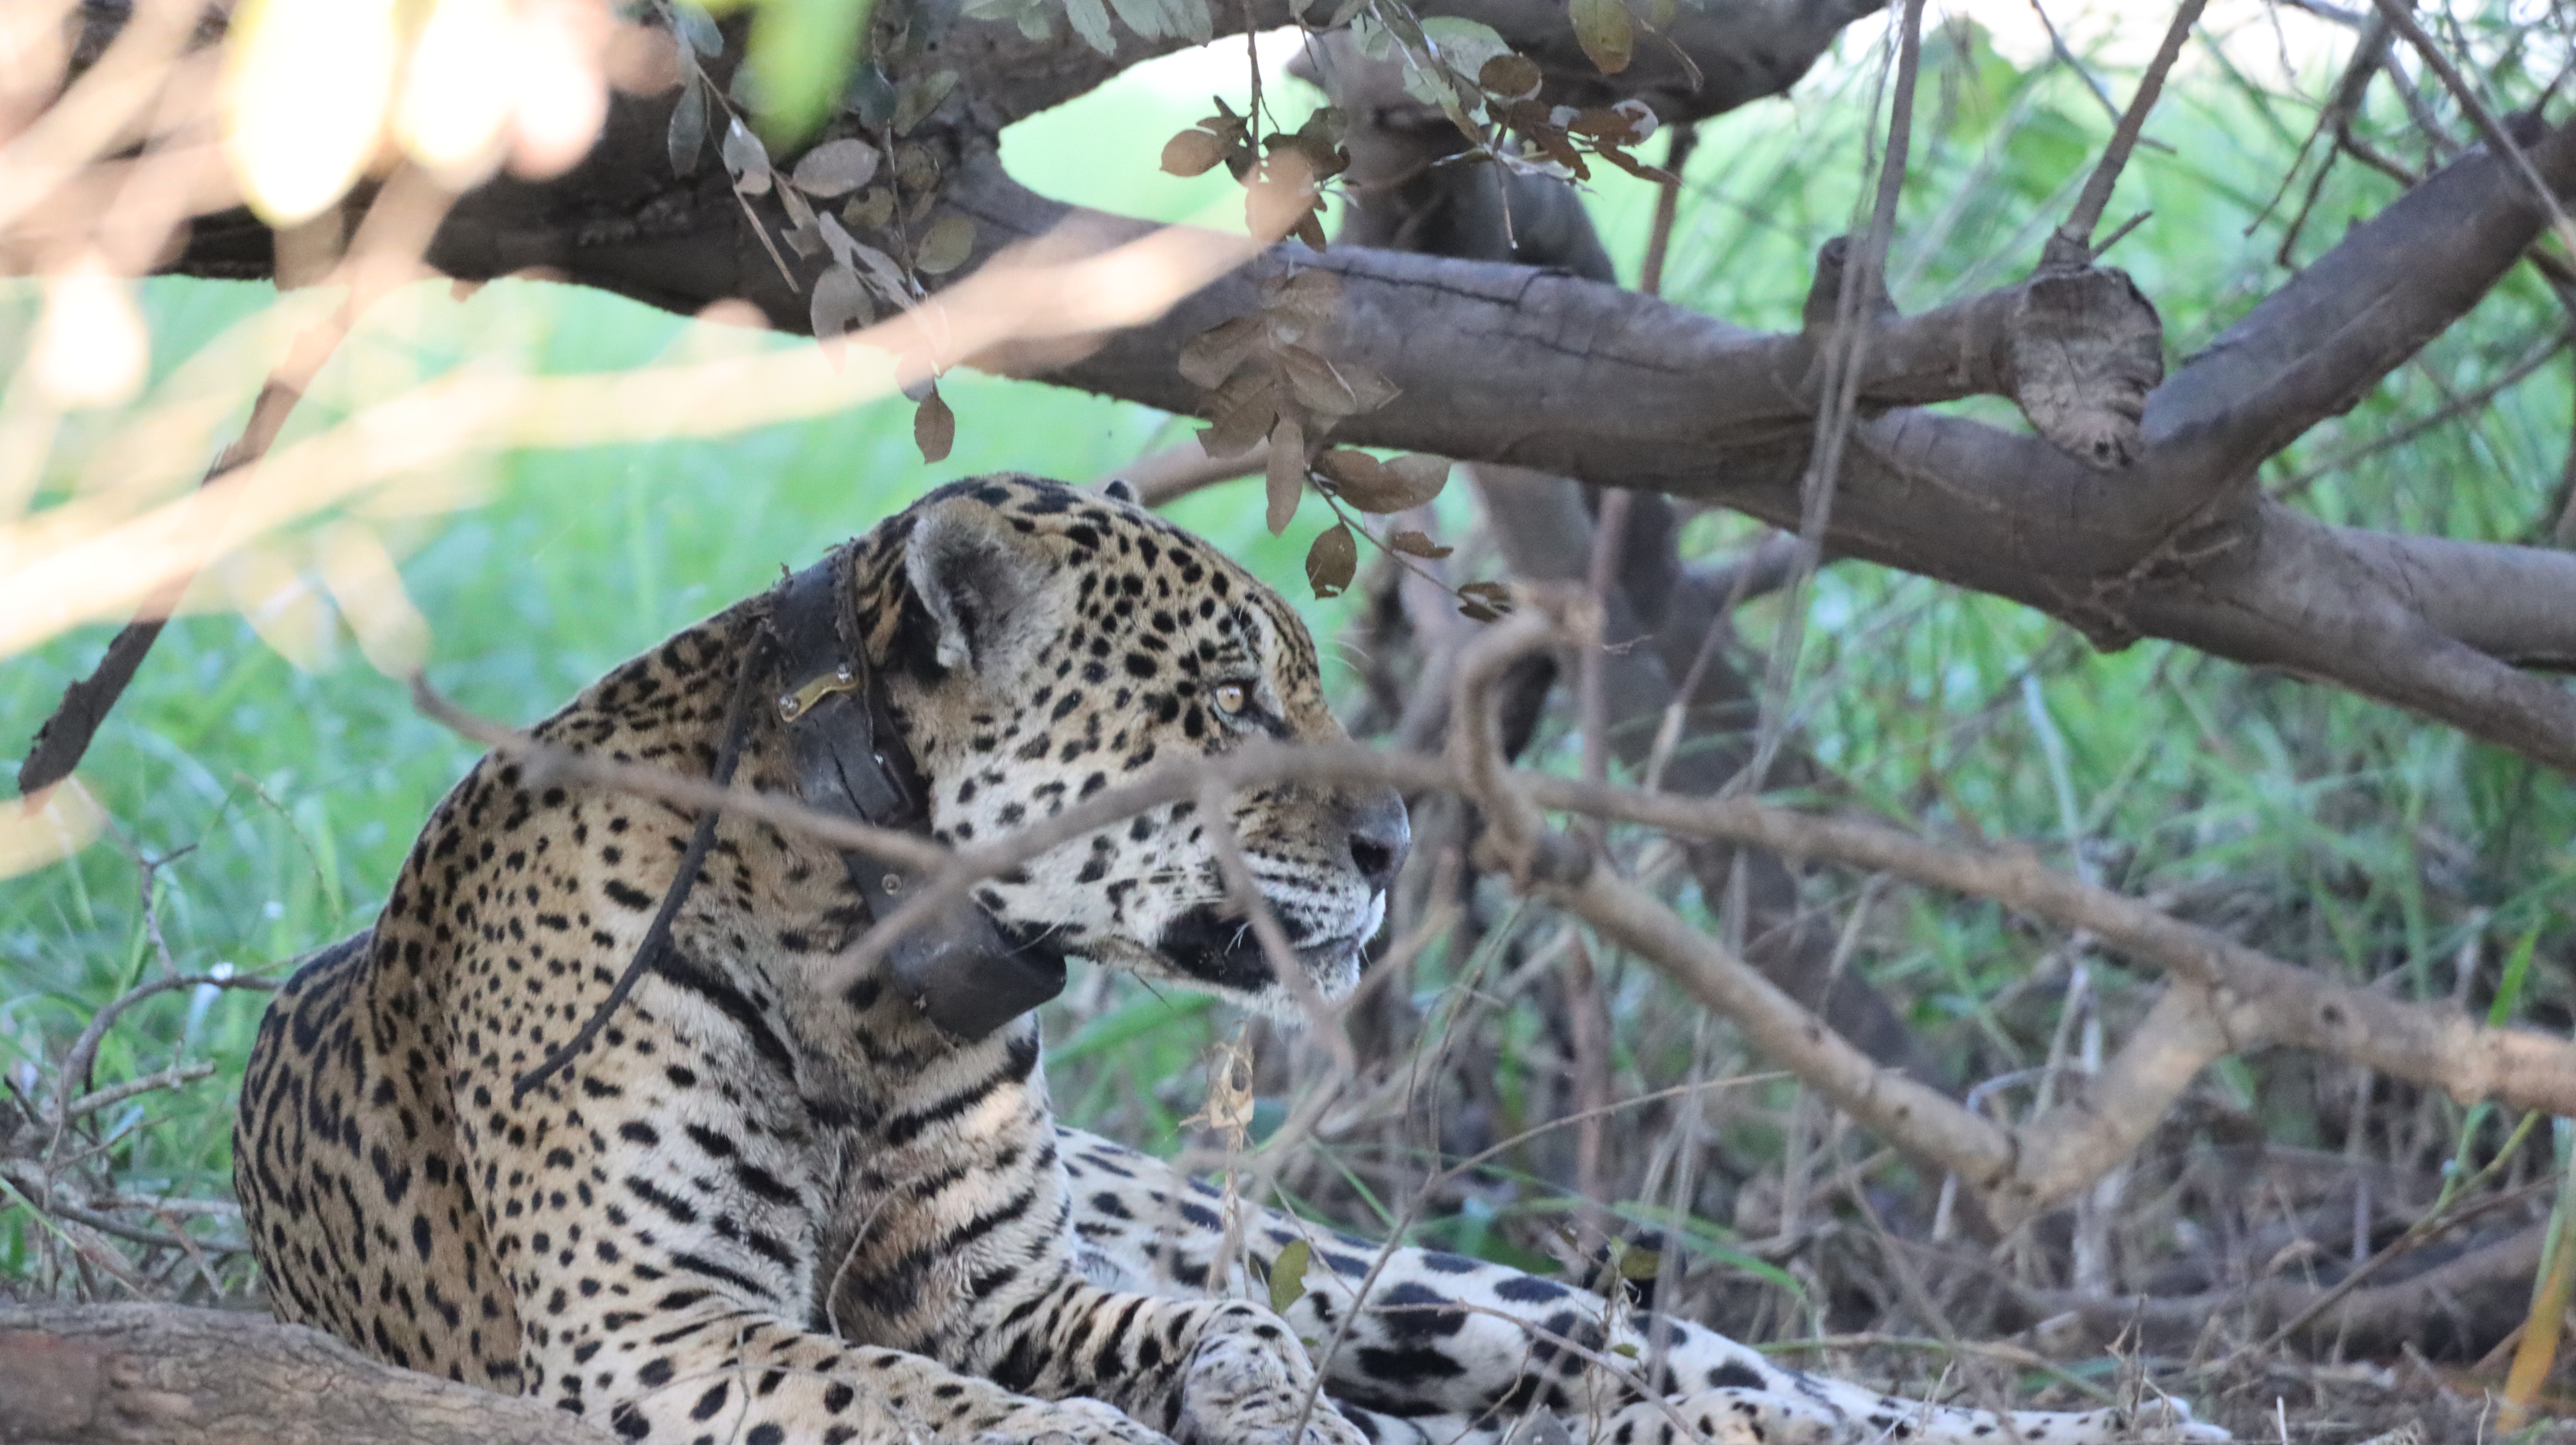
Jaguar: Ousado